A Rising Tide

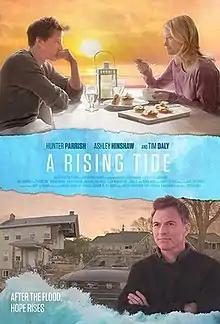

A Rising Tide is a 2015 American romantic drama film starring Hunter Parrish, Ashley Hinshaw and Tim Daly.